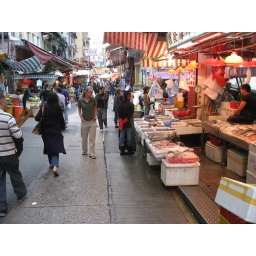
Kitty feeling sorry for the fish in the market (Right next door to the best pork spot in Hong Kong...Dragon Restaurant)